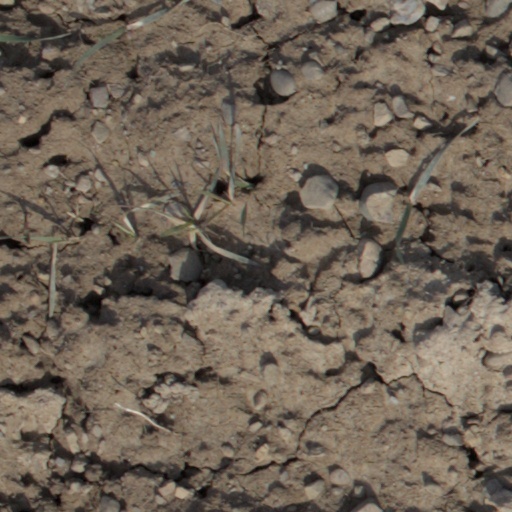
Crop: wheat